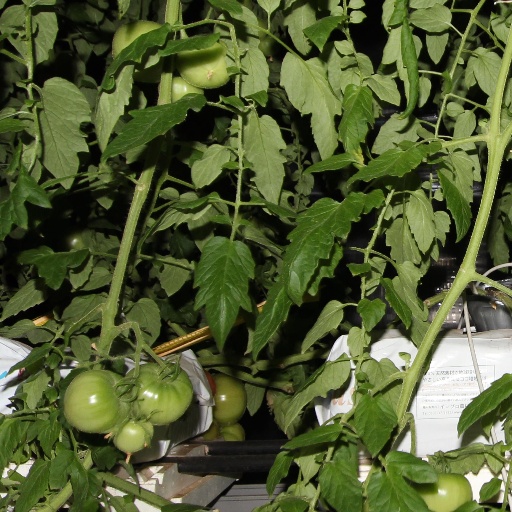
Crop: tomato